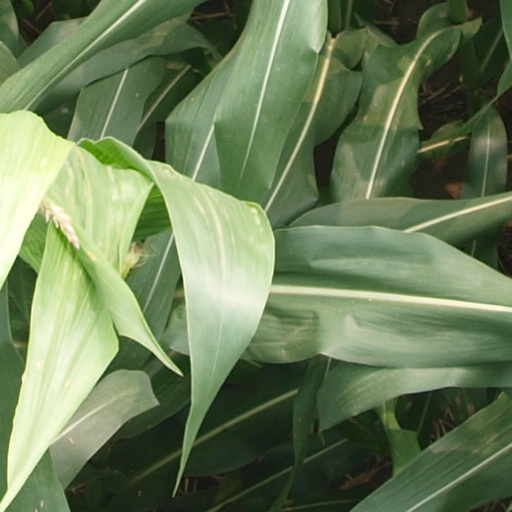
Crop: maize; corn